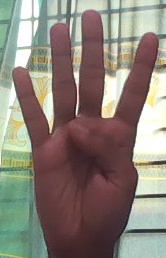
ASL sign: 4